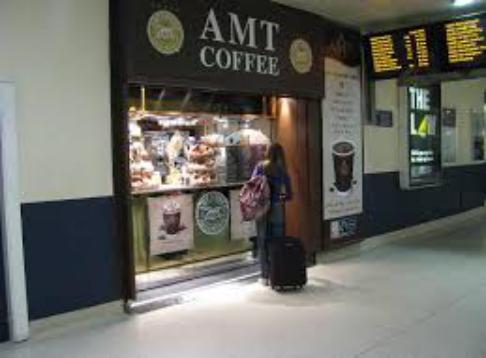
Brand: AMT Coffee
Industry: Food